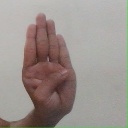
अक्षर: ब